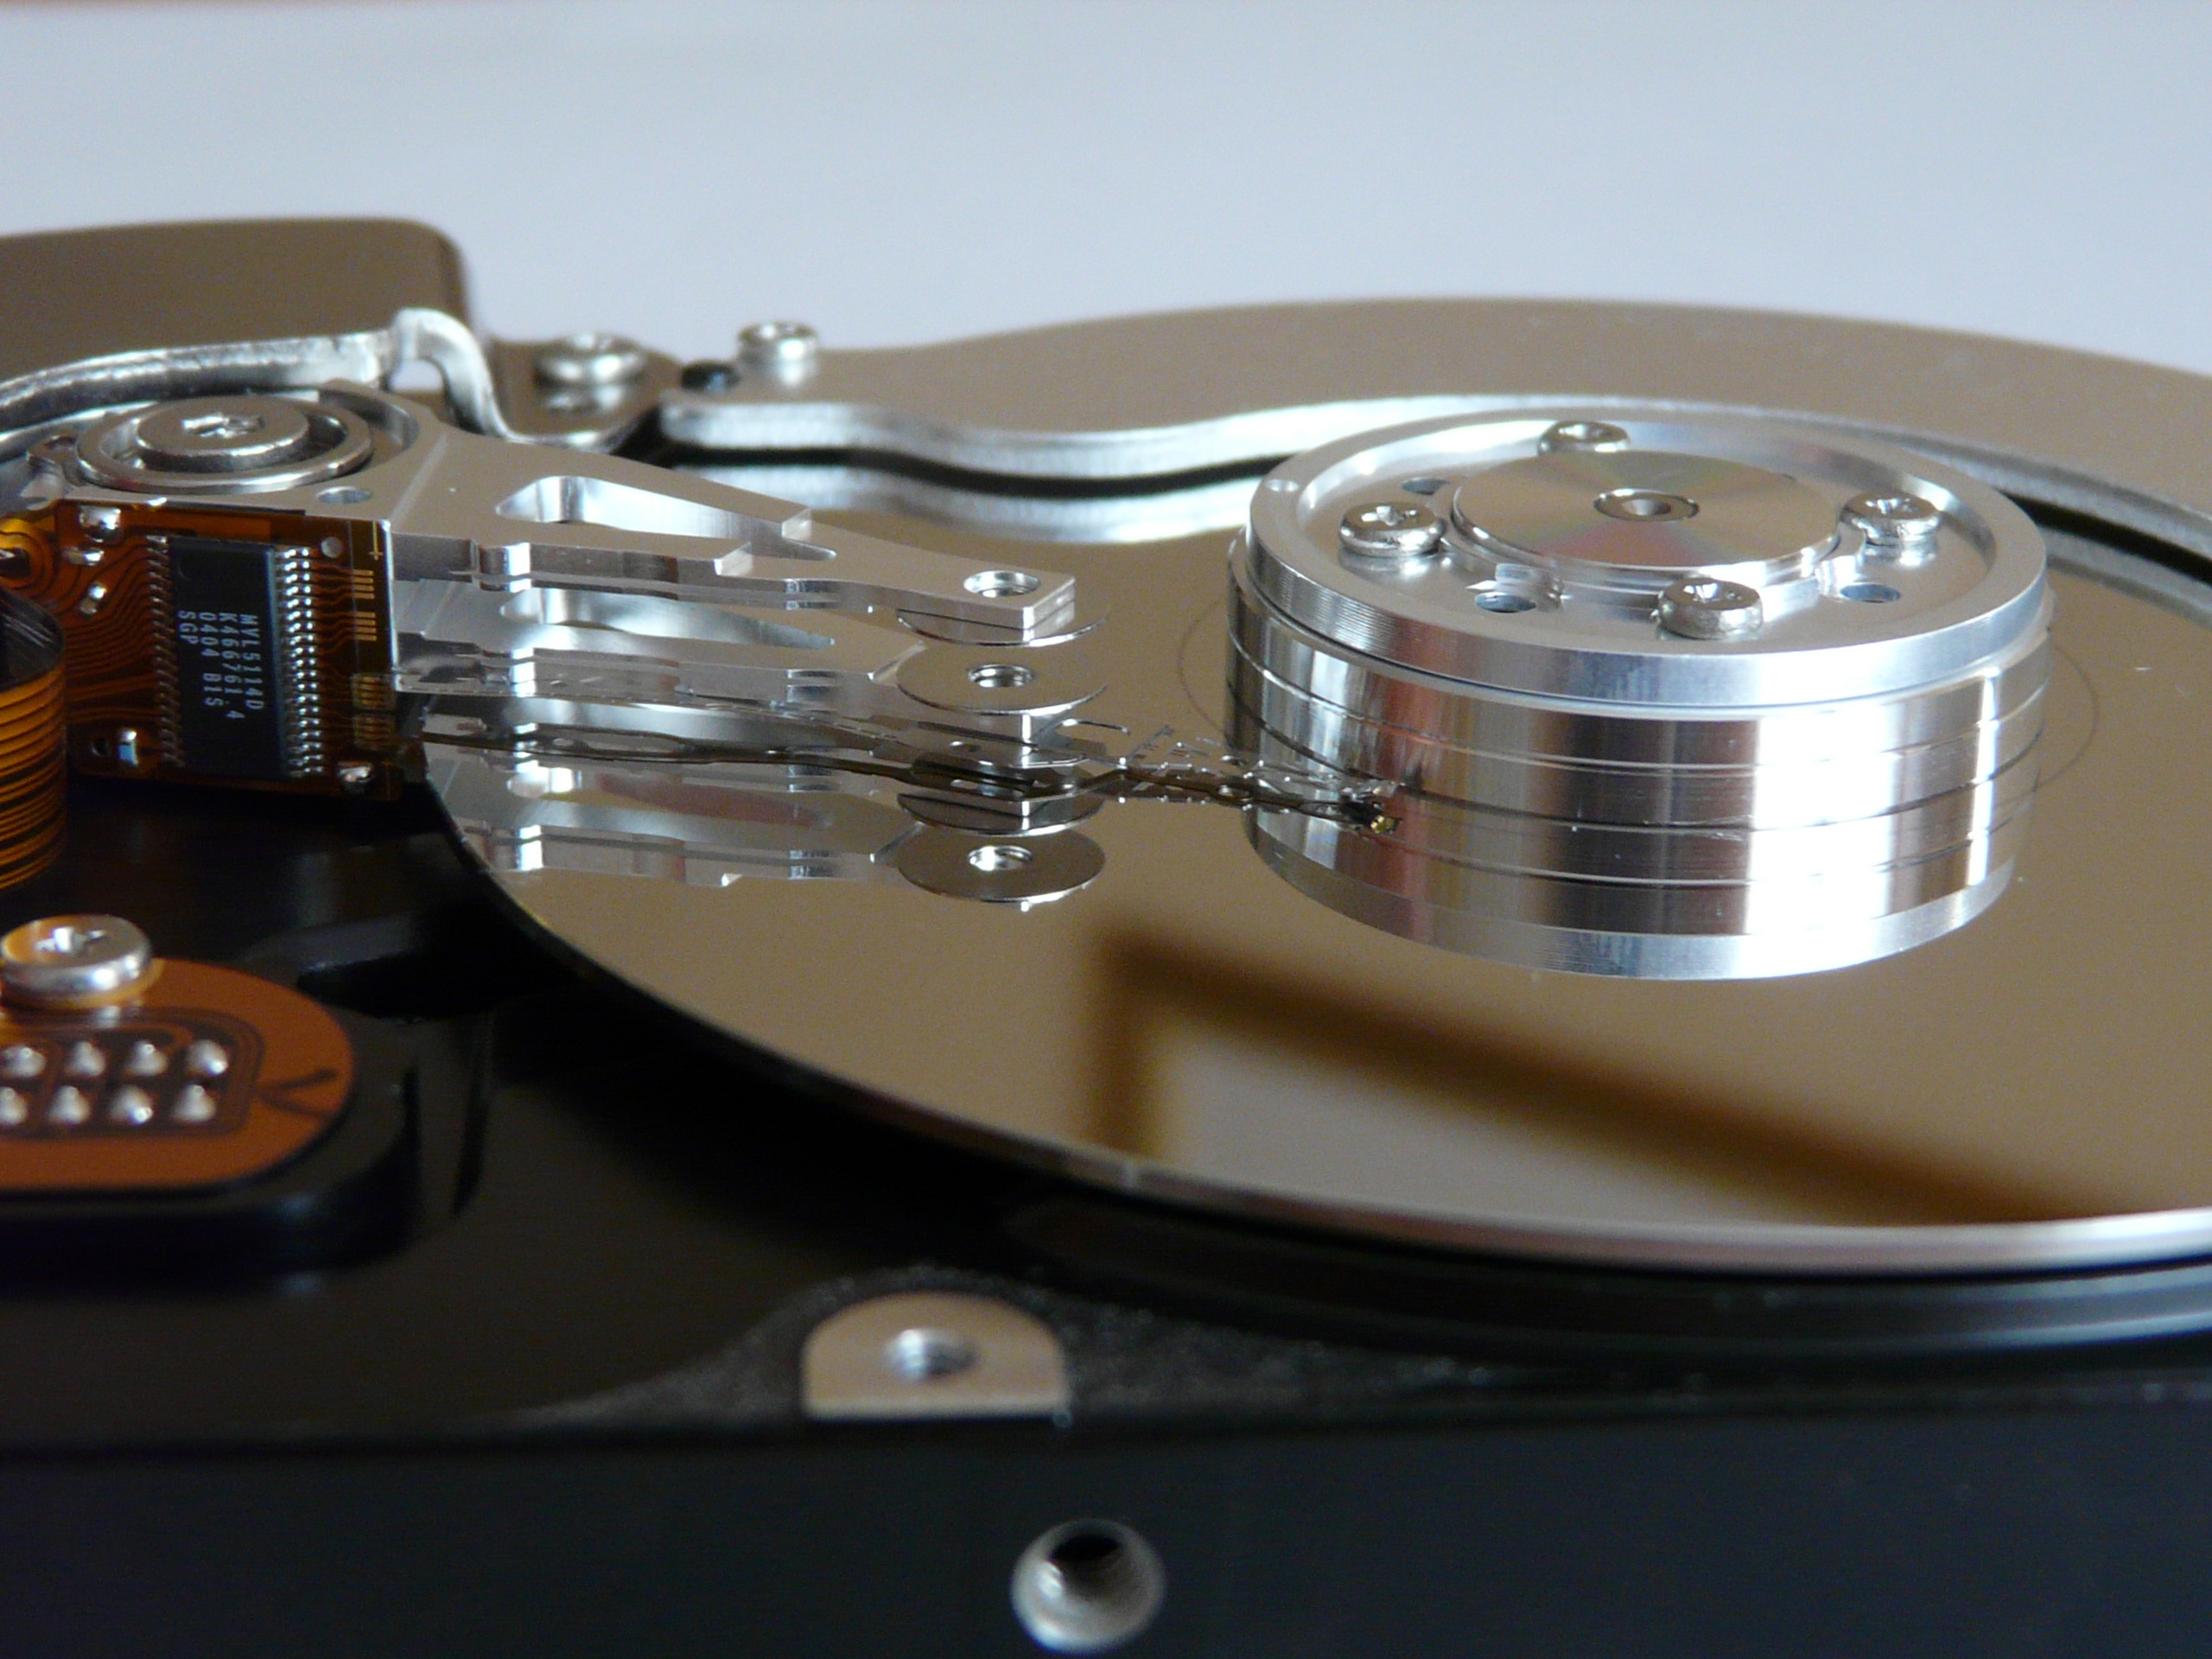
computer, guitar, close, drum, stylus, musical instrument, hardware, pc, platter, hard drive, hdd, harddisk, harddisk open, computer parts, read heads, string instrument, plucked string instruments